Simonopetra

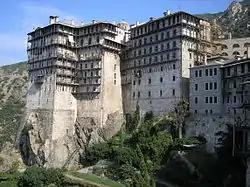
Southern view of the monastery.

Simonopetra Monastery (literally: "Simon's Rock"), also Monastery of Simonos Petra, is an Eastern Orthodox monastery in the monastic state of Mount Athos in Greece. It ranks 13th in the hierarchy of the Athonite monasteries.